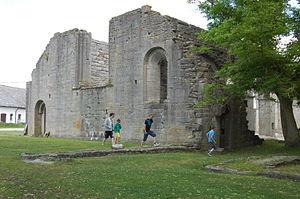
Roma est village suédois de l'île de Gotland, où se trouve une abbaye du même nom.